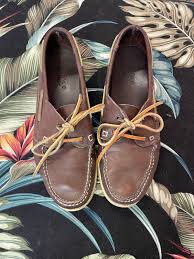
Label: Boat